The Ecstatic

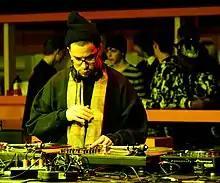
A man wearing eyeglasses, a beanie, scarf, and black sweatshirt, looking down at a set of turntables and other DJ equipment

While on tour as Mos Def's in-concert DJ, Preservation began to remix some of "The Ecstatic"s songs for their live routine. He challenged himself to remix the rest of the album as "The REcstatic", taking more than a year and working with Jan Fairchild – the original record's mixing engineer. Preservation revisited sources for the original beats to find similar recordings that would correspond to each song's particular aesthetic while preserving Mos Def's vocals for the remixes. He wanted them to be sample-based and consistent in key, pitch, and tone to the original album, which he found difficult to achieve because of its unorthodox instrumentals and singing. "It's the result of countless hours of digging through records to sample", he recalled. "Constructing the beat, wrapping it around the vocal, adjusting the tempo, and so on". "Black Fantastic" – an outtake produced by Minnesota during "The Ecstatic"s recording – replaced "Casa Bey" in the final track listing, as Preservation had found the tempo and structure of the original song too difficult to make a satisfactory remix. "The REcstatic" was released as a free download on June 12, 2013, by Preservation's imprint label, Mon Dieu Music. Reviewing the remix album in "Tiny Mix Tapes", Samuel Diamond said the rapturous energy of the original record was given a "slightly rougher texture" on what he deemed "a respectful contribution to the canon of remix-based art, something that can be said for very few modern rap 'remixes'".